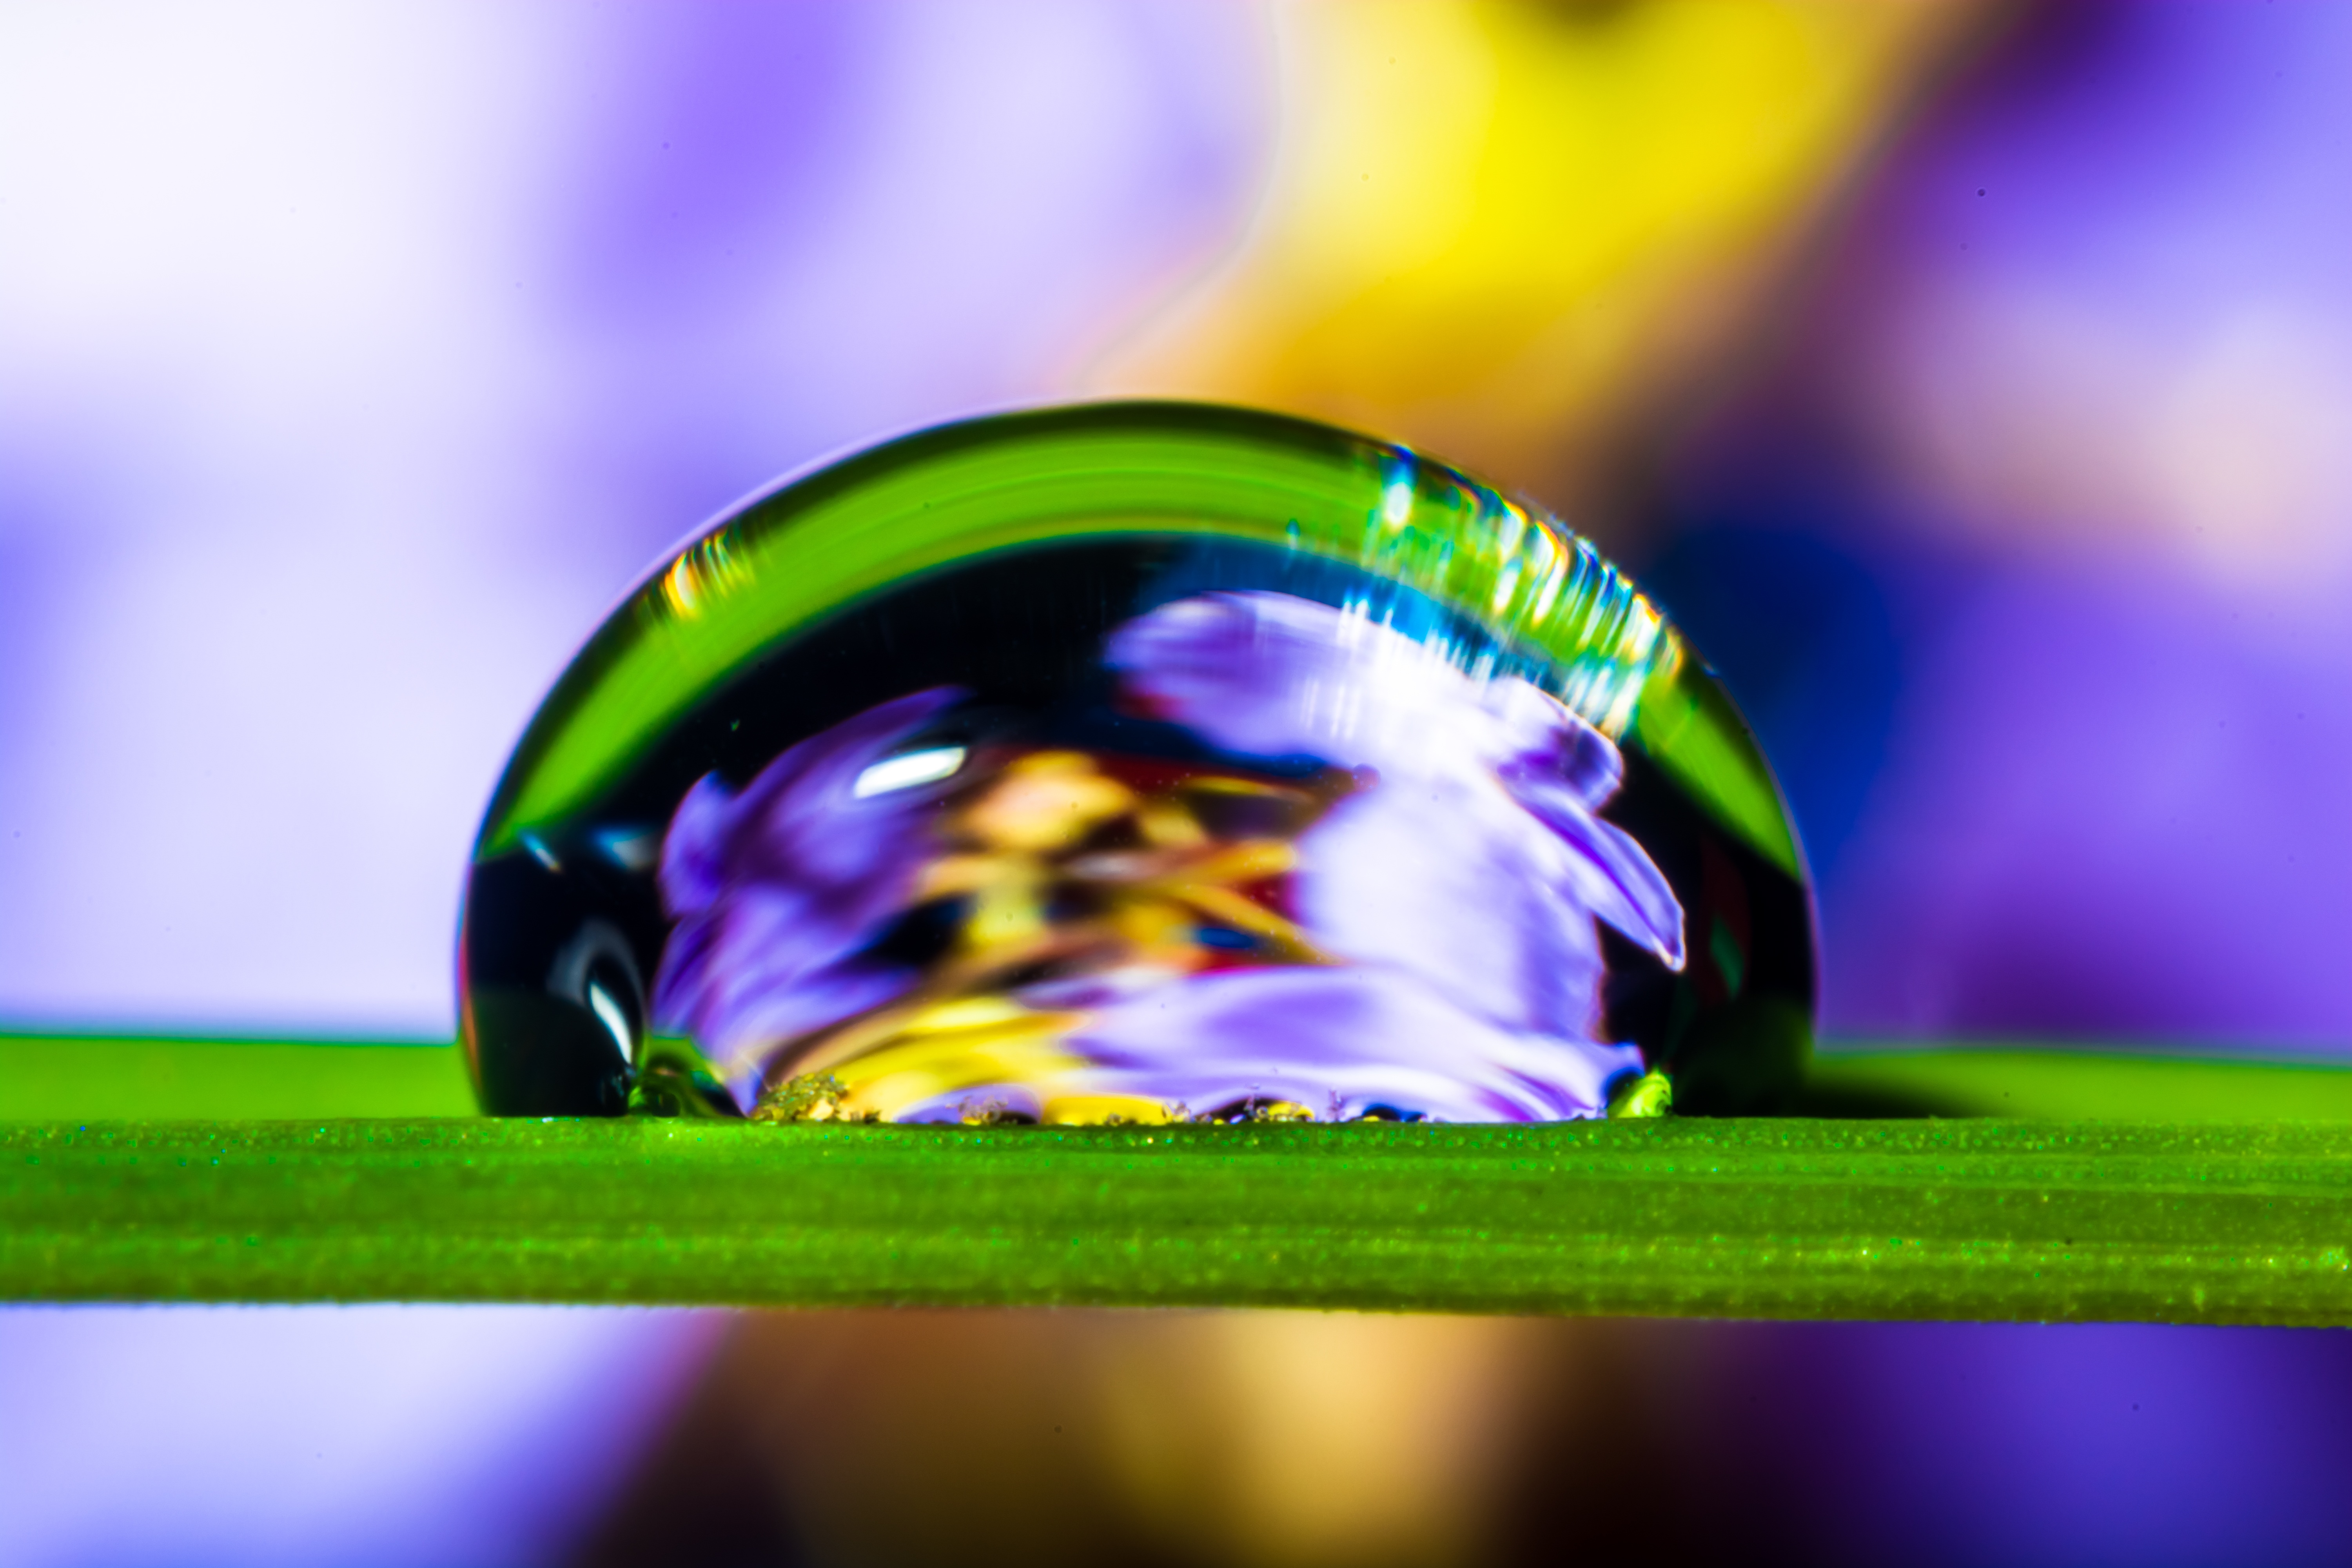
blossom, photography, flower, bloom, green, color, macro, blue, yellow, drip, close up, blade of grass, eye, drop of water, macro photography, atmosphere of earth, computer wallpaper